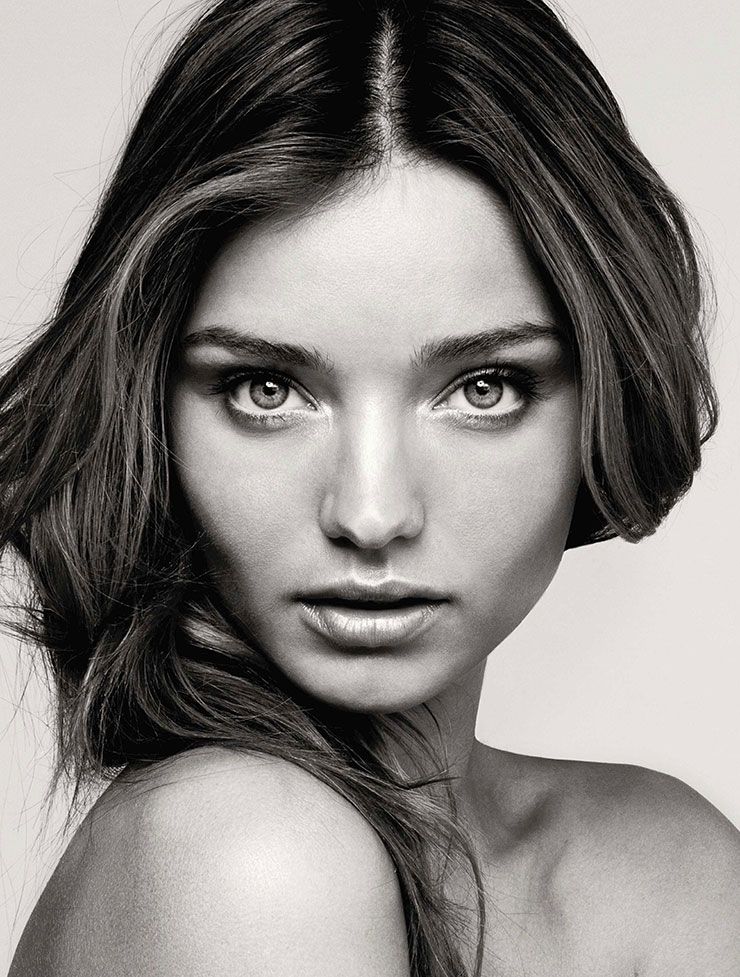
Label: Colored